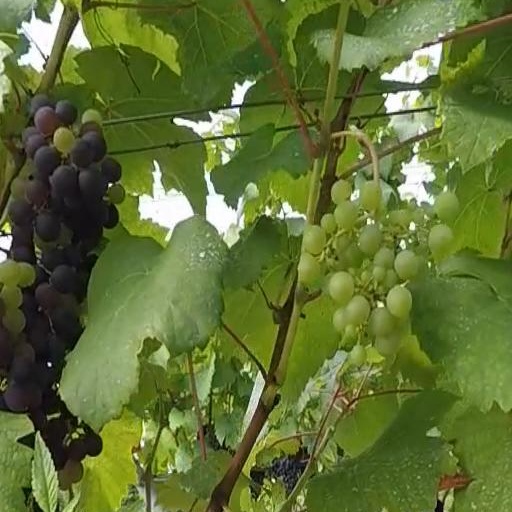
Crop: grape